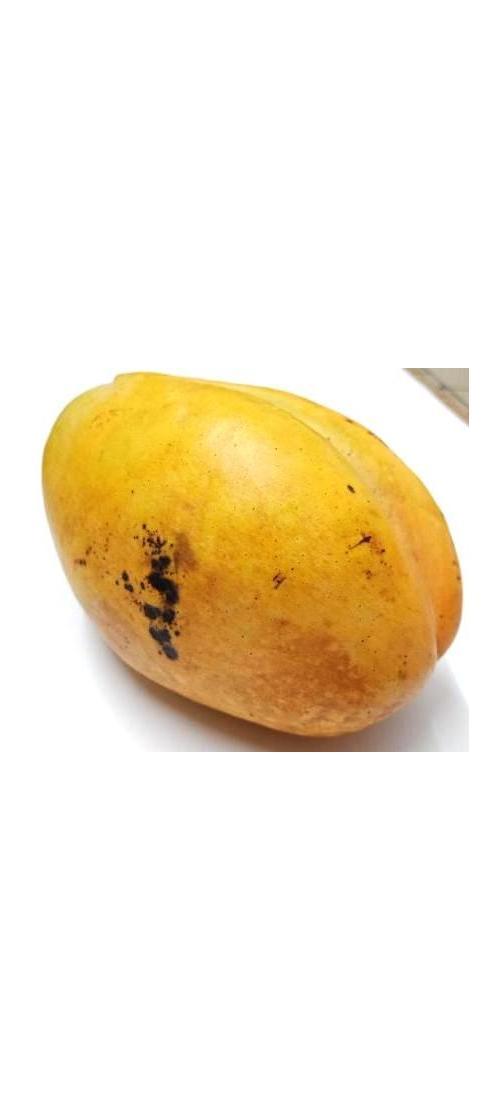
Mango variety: Bari-11